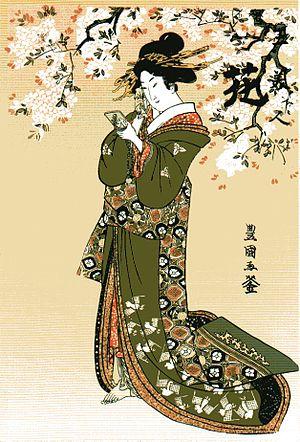
Les femmes au Japon acquièrent l'égalité après la Seconde Guerre mondiale grâce à la Constitution de 1947 et obtiennent également le droit de vote. Mais elles ne bénéficient toujours pas de l'égalité dans l'éducation et sur le marché du travail. Toutefois, au XXIᵉ siècle, elles rejoignent la population active en nombre croissant et bénéficient de plus d'expériences et de possibilités d'éducation. Pourtant, les Japonaises font toujours face à une culture d'entreprise largement dominée par les hommes.